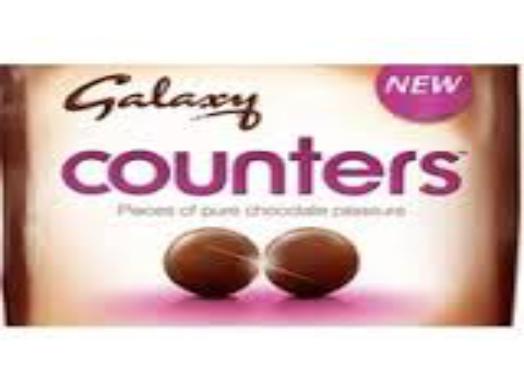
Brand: Galaxy Counters
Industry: Food